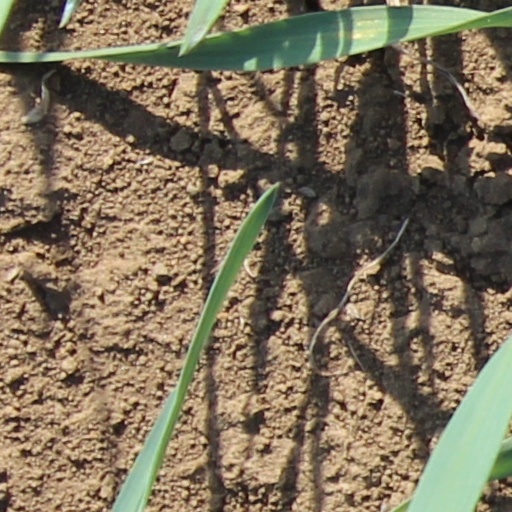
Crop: wheat